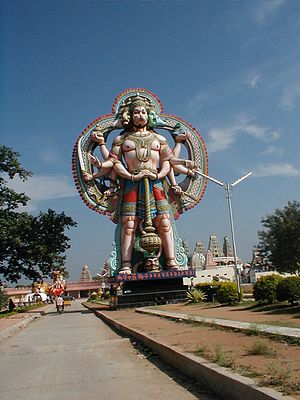
Hanuman
Hanuman
Hanuman er en hinduistisk gud, kaldes også Abeguden. Han er legemeligørelsen af mod, kriger-egenskaber og loyalitet og en meget yndet gud blandt hinduister.